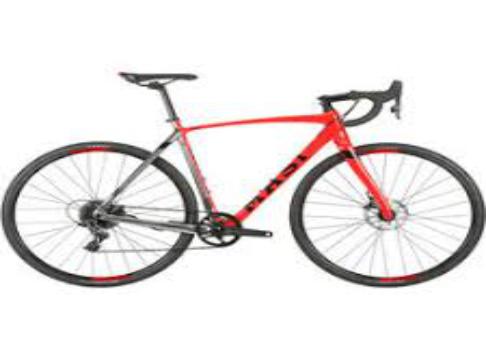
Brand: masi bicycles
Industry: Transportation